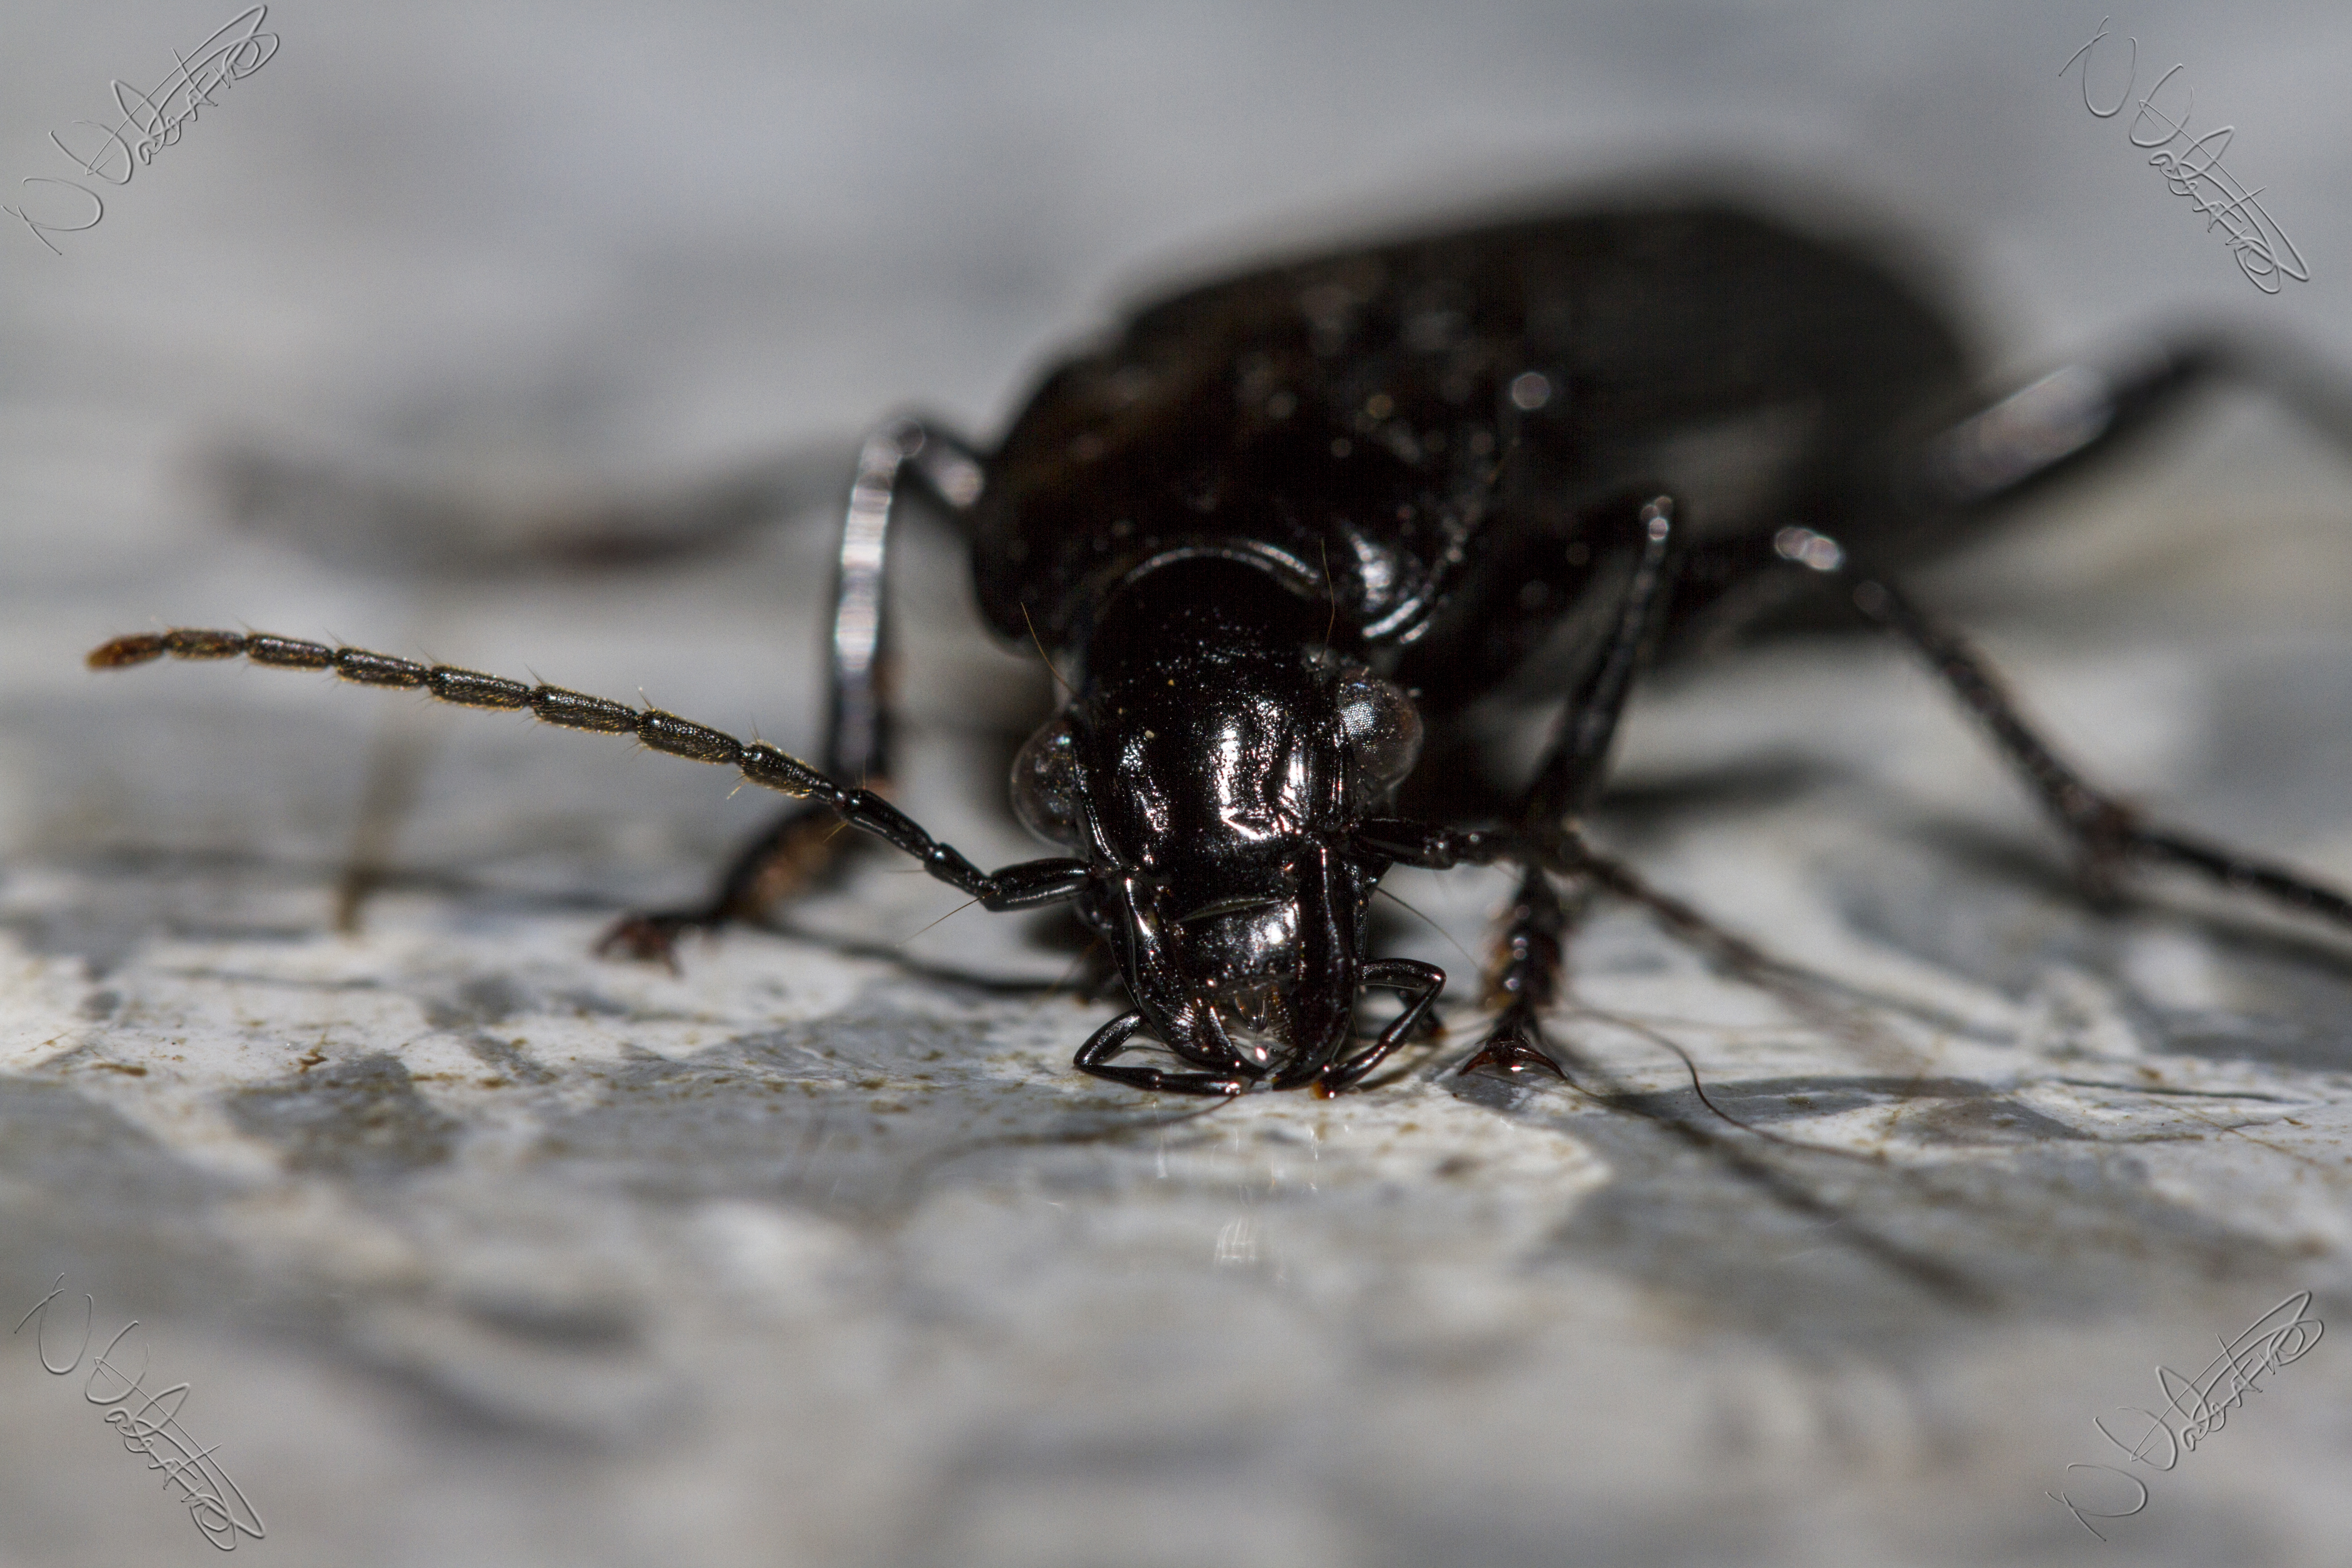
photography, fly, insect, canon, indoor, fauna, invertebrate, close up, uk, 7d, pest, peterborough, macro photography, arthropod, groundbeetle, european garden spider, araneus, orb weaver spider, scarabs